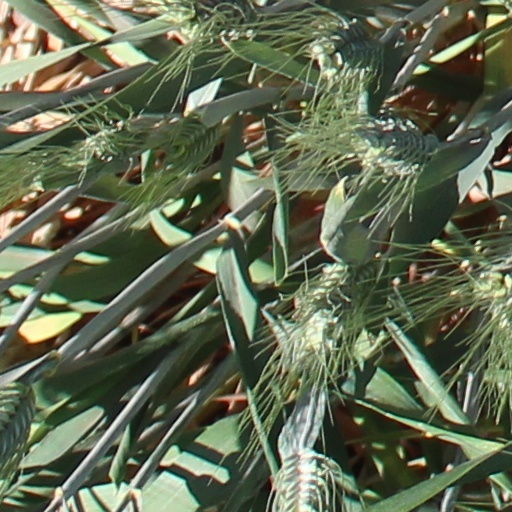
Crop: wheat